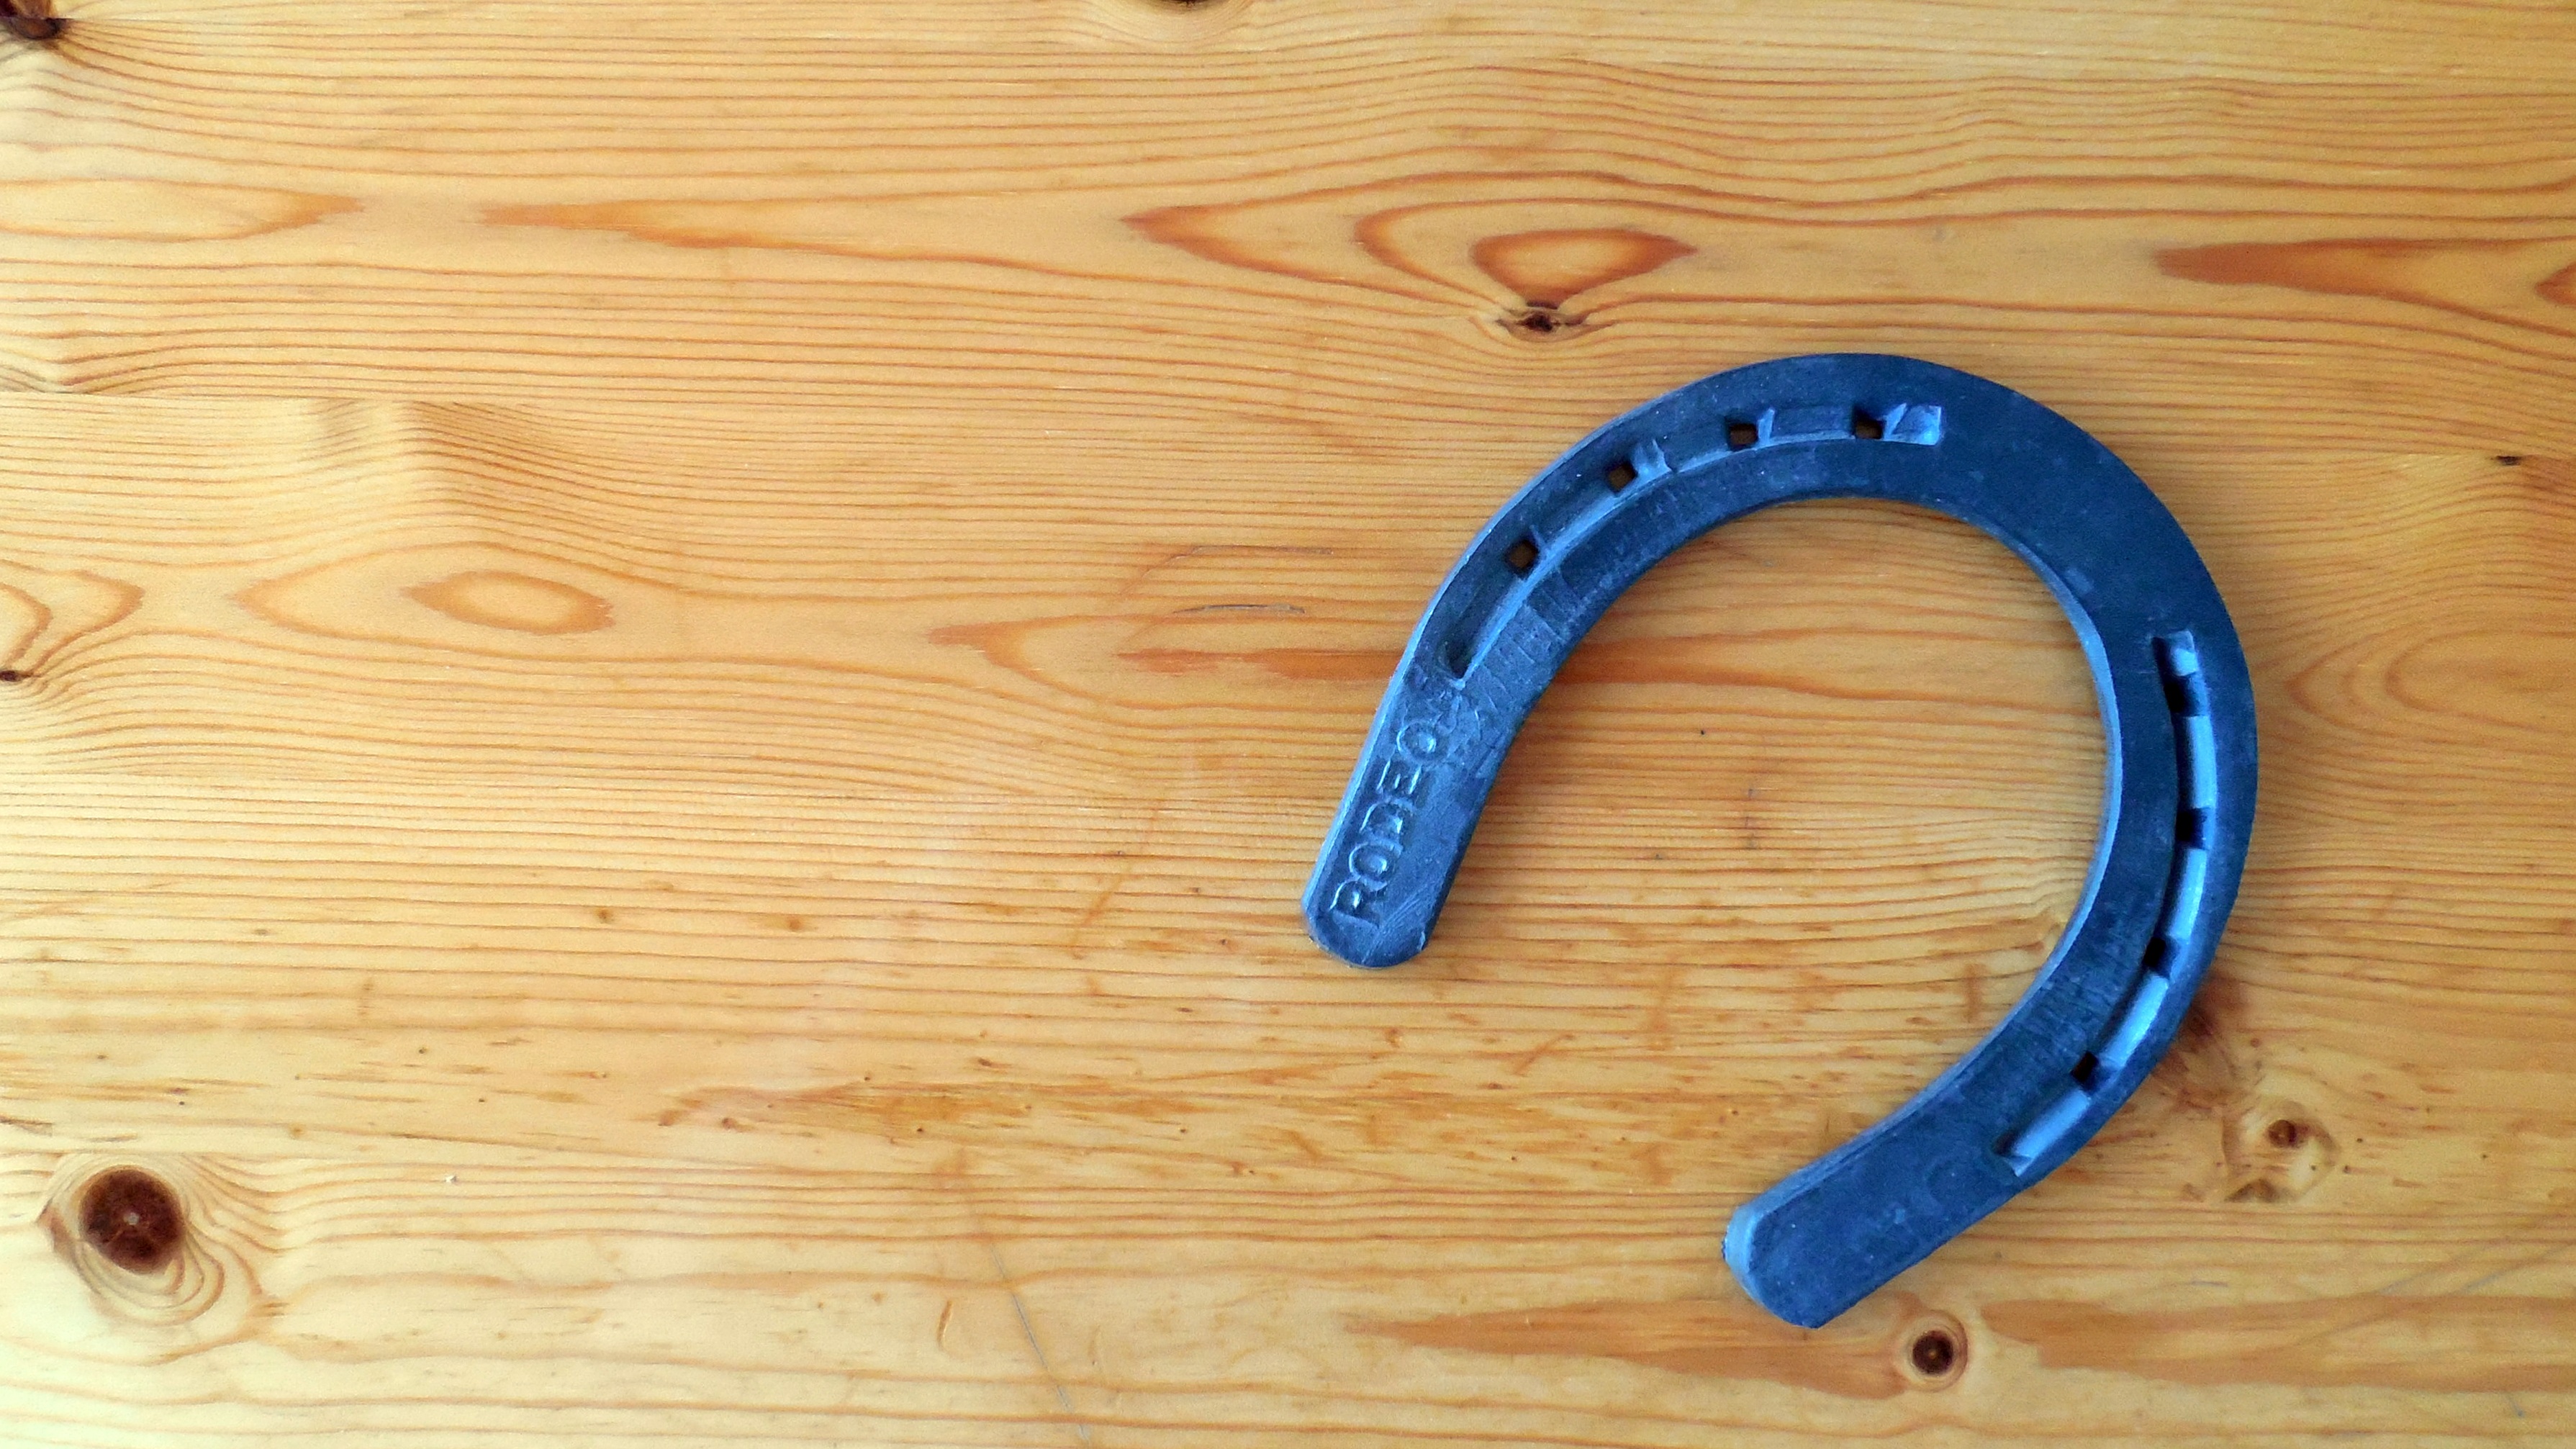
wood, grain, number, desktop, background image, background, horseshoe, backgrounds, rodeo, desktop background, screen background